Nahuatl

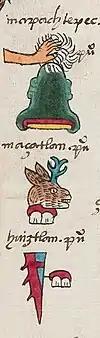

Traditionally, Pre-Columbian Aztec writing has not been considered a true writing system, since it did not represent the full vocabulary of a spoken language in the way that the writing systems of the Old World or the Maya Script did. Therefore, generally Aztec writing was not meant to be read, but to be told. The elaborate codices were essentially pictographic aids for memorizing texts, which include genealogies, astronomical information, and tribute lists. Three kinds of signs were used in the system: pictures used as mnemonics (which do not represent particular words), logograms which represent whole words (instead of phonemes or syllables), and logograms used only for their sound values (i.e. according to the rebus principle).